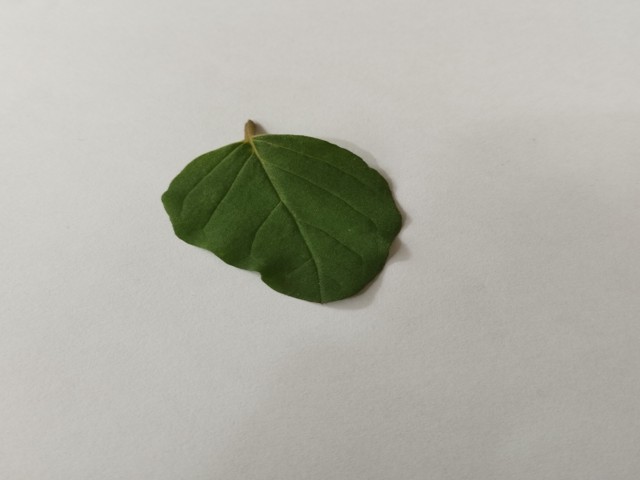
Plant: punarnava